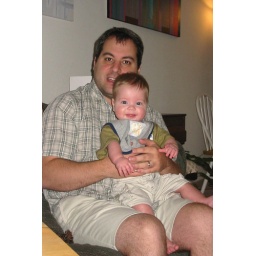
Here's me and Daddy - we're smiling because it's Mommy's birthday and there's cake in the house :-)